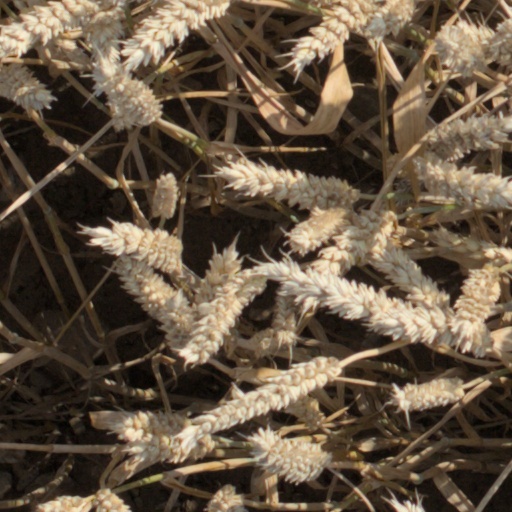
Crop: wheat